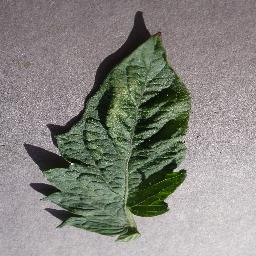
Label: Tomato___Spider_mites Two-spotted_spider_mite